Christopher Jackson (footballer)

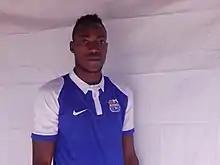

Christopher Jackson (born 25 October 1996) is a Liberian footballer who plays as a forward for LISCR.